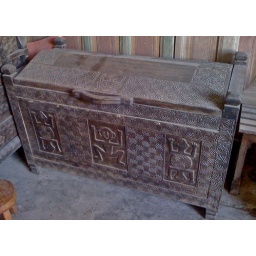
Item-213aCarved wooden box in antique TeakUSD1,000Size: height 60cm width 1.2m diameter 60cm